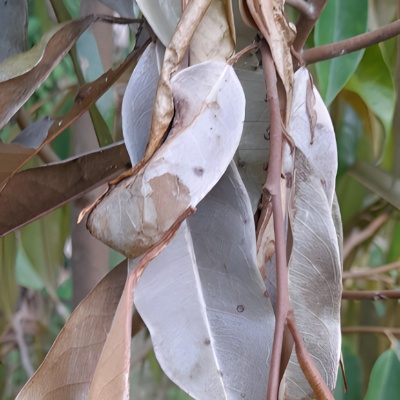
Label: Leaf_Rhizoctonia